With Friends Like These (2007 film)

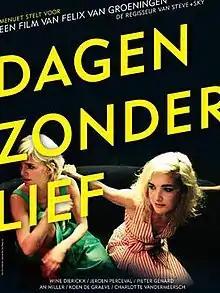
Theatrical release poster

With Friends Like These is a 2007 Belgian comedy drama film directed by Felix van Groeningen, from a screenplay by van Groeningen and Arne Sierens. The film follows a group of lifelong friends whose lives are turned upside down when Black Kelly (Dierickx), one of their friends whom they haven't heard from since they were teenagers, returns to visit her mother after living in New York for several years.